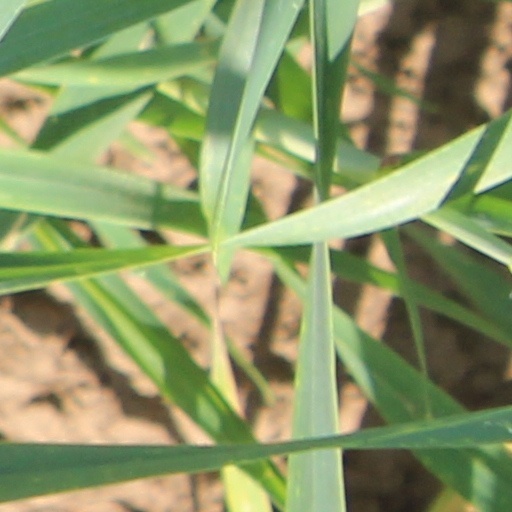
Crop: wheat